Ma Sichun

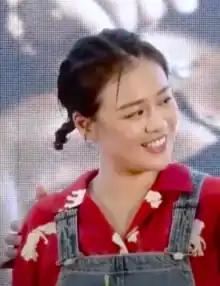
Ma Sichun in 2019

Sandra Ma Sichun (born 14 March 1988) is a Chinese actress of Hui ethnicity. She is noted for her roles in the films "The Left Ear" (2015) and "Soul Mate" (2016), for which she won the Golden Horse Award for Best Leading Actress alongside her co-star Zhou Dongyu; and in television series "Love Me If You Dare" (2015) and "Age of Legends" (2018).